Hoplology

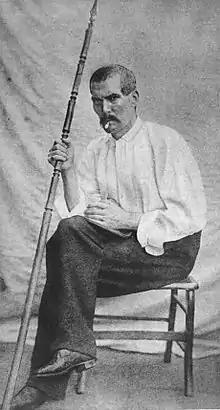
Richard Francis Burton

Several pioneering anthropologists were also contributing to the field of hoplology while Burton was active. A retired military officer who fought in the Crimean War, A.H.L. Pitt-Rivers developed a now outdated view of human evolution. Cultures, he concluded, evolved through time from technologically simpler societies to technologically complex societies. In other words, progress is an integral aspect of human history. Primitive Warfare 2. Oxford: The Journal of the Royal United Service Institution Vol. XII 1868 NO. LI. Working in the Trobriand Islands (just off Australia) around the time of WWI, the renowned Anthropologist Bronislaw Malinowski also delved into the field of hoplology. "War and Weapons Among the Natives of the Trobriand Islands". Man. Vol. 20 pg.10-12 (1920).